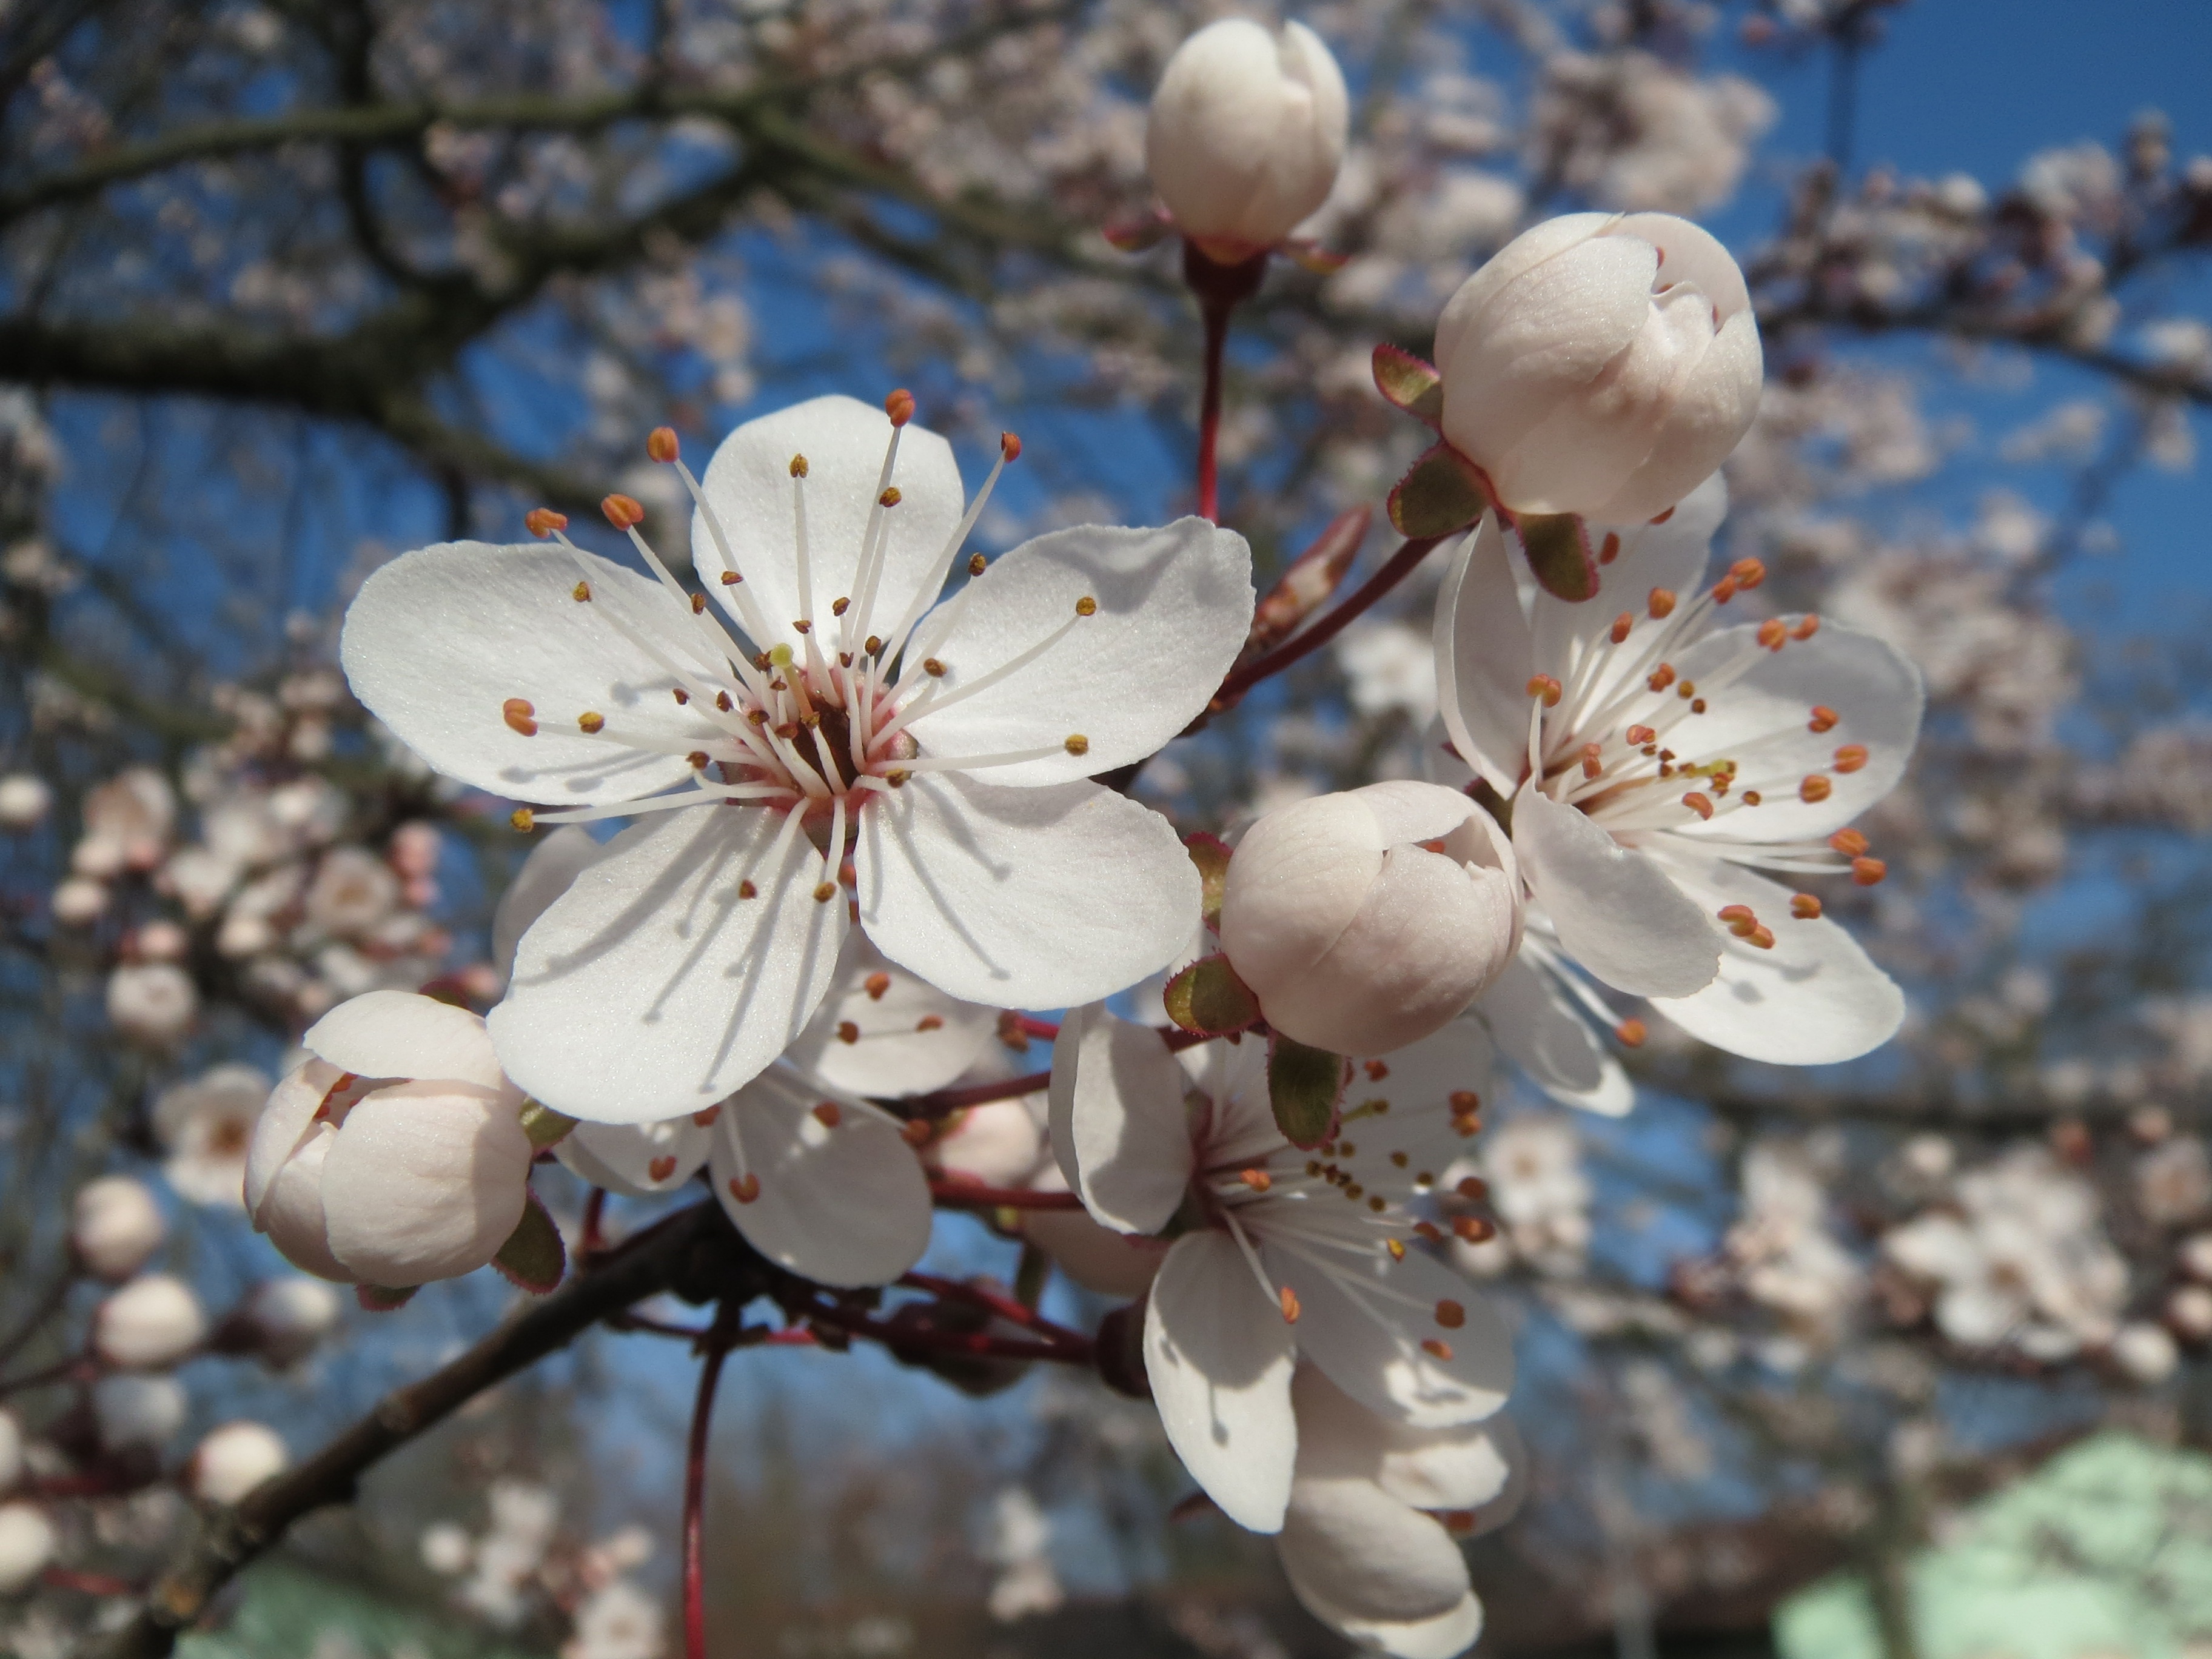
tree, nature, branch, blossom, plant, flower, petal, food, spring, produce, macro, botany, closeup, flora, season, cherry blossom, species, macro photography, inflorescence, flowering plant, prunus domestica, land plant